Jack Thompson (American football)

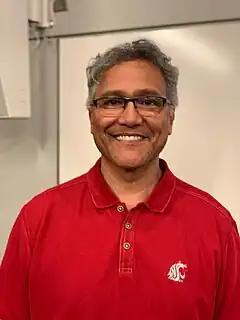
Thompson in 2019, at Mike Leach's Insurgent Warfare and Football Strategy class

Jack Byron Thompson (born May 18, 1956), nicknamed "the Throwin' Samoan", is an American Samoan former professional football quarterback. Thompson played in the National Football League (NFL) for six seasons, four with the Cincinnati Bengals and two with the Tampa Bay Buccaneers. He played college football for the Washington State Cougars. He was selected in by the Bengals in the first round of the 1979 NFL draft with the third overall pick.